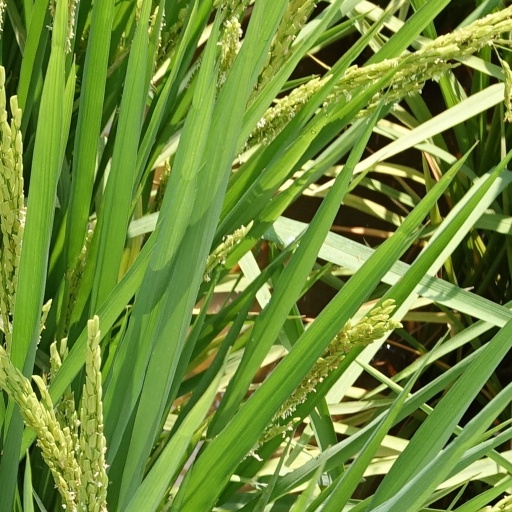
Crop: rice